Nimitz-class aircraft carrier

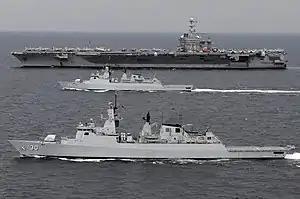
"George Washington" underway with the Royal Malaysian Navy s KD "Jebat" and KD "Lekiu" during a transit of the Andaman Sea

In order to refuel their nuclear power plants, the carriers each undergo a Refueling and Overhaul (RCOH) once in their service lives. This is also the most substantial overhaul the ships undergo while in service and involves bringing the vessels' equipment up to the standards of the newest ships. The ship is placed in a dry dock, and essential maintenance is carried out, including painting the hull below the waterline and replacing electrical and mechanical components such as valves. Because of the large time periods between the ships' constructions, the armament and designs of the newer ships are more modern than those of the older ships. In RCOH, the older ships are refitted to the standards of the newer ships, which can include upgrades to the flight deck, aircraft catapults, combat systems, and radar systems; precise details can vary significantly between the ships. The improvements normally take around four years to complete. The RCOH for USS "Theodore Roosevelt" took four years to complete (2009–2013) and cost about $2.6 billion. Planned Incremental Availability is a similar procedure, although it is less substantial and does not involve refueling the nuclear power plants.